Stone sealer

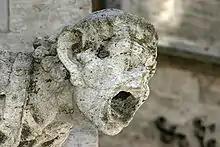
Gargoyle in Bavaria damaged by acid rain

Natural stone is used in kitchens, floors, walls, bathrooms, dining rooms, around swimming pools, building foyers, public areas and facades. Since ancient times, stone has been popular for building and decorative purposes. It has been valued for its strength, durability, and insulation properties. It can be cut, cleft, or sculpted to shape as required, and the variety of natural stone types, textures, and colors provide an exceptionally versatile range of building materials. The porosity and makeup of most stone does, however, leave it prone to certain types of damage if unsealed.